Racism in Ukraine

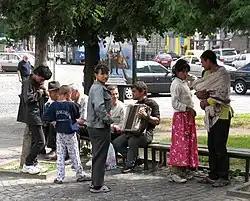
Romani in Lviv (2007)

It is alleged that the country's estimated 400,000 Romani people, (government figures were 47,600) faces both governmental and societal discrimination. In October 2006 the European Roma Rights Centre complained to the UN Human Rights Committee about violence against Romani in the country, racial targeting and profiling by police against Romani, discrimination in social programs and employment against Romani, and the widespread lack of necessary documentation for Roma to enjoy access to social services and protections. In many areas of the country, poverty often forced Romani families to withdraw their children from school. There were numerous reports of Romani being evicted from housing, removed from public transportation, denied public assistance, kicked out of stores, and denied proper medical treatment. According to the Roma Congress of Ukraine, the findings of the 2003 national study on social integration of Romani remain current: only 38 percent of Romani are economically active, 21 percent have permanent employment, and 5 percent have temporary employment, mainly seasonal jobs. Representatives of Romani and other minority groups claimed that police officials routinely ignored, and sometimes abetted, violence against them. In 2012 the European Commission against Racism and Intolerance (ECRI) reported that "Many Roma do not dispose of basic identity documents. This seriously affects their access to social rights as well as the right to vote."